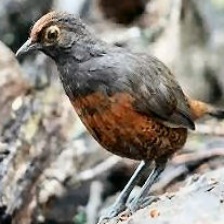
Species: BLACK THROATED HUET
Scientific name: PTEROPTOCHOS TARNII